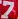
Number: 7